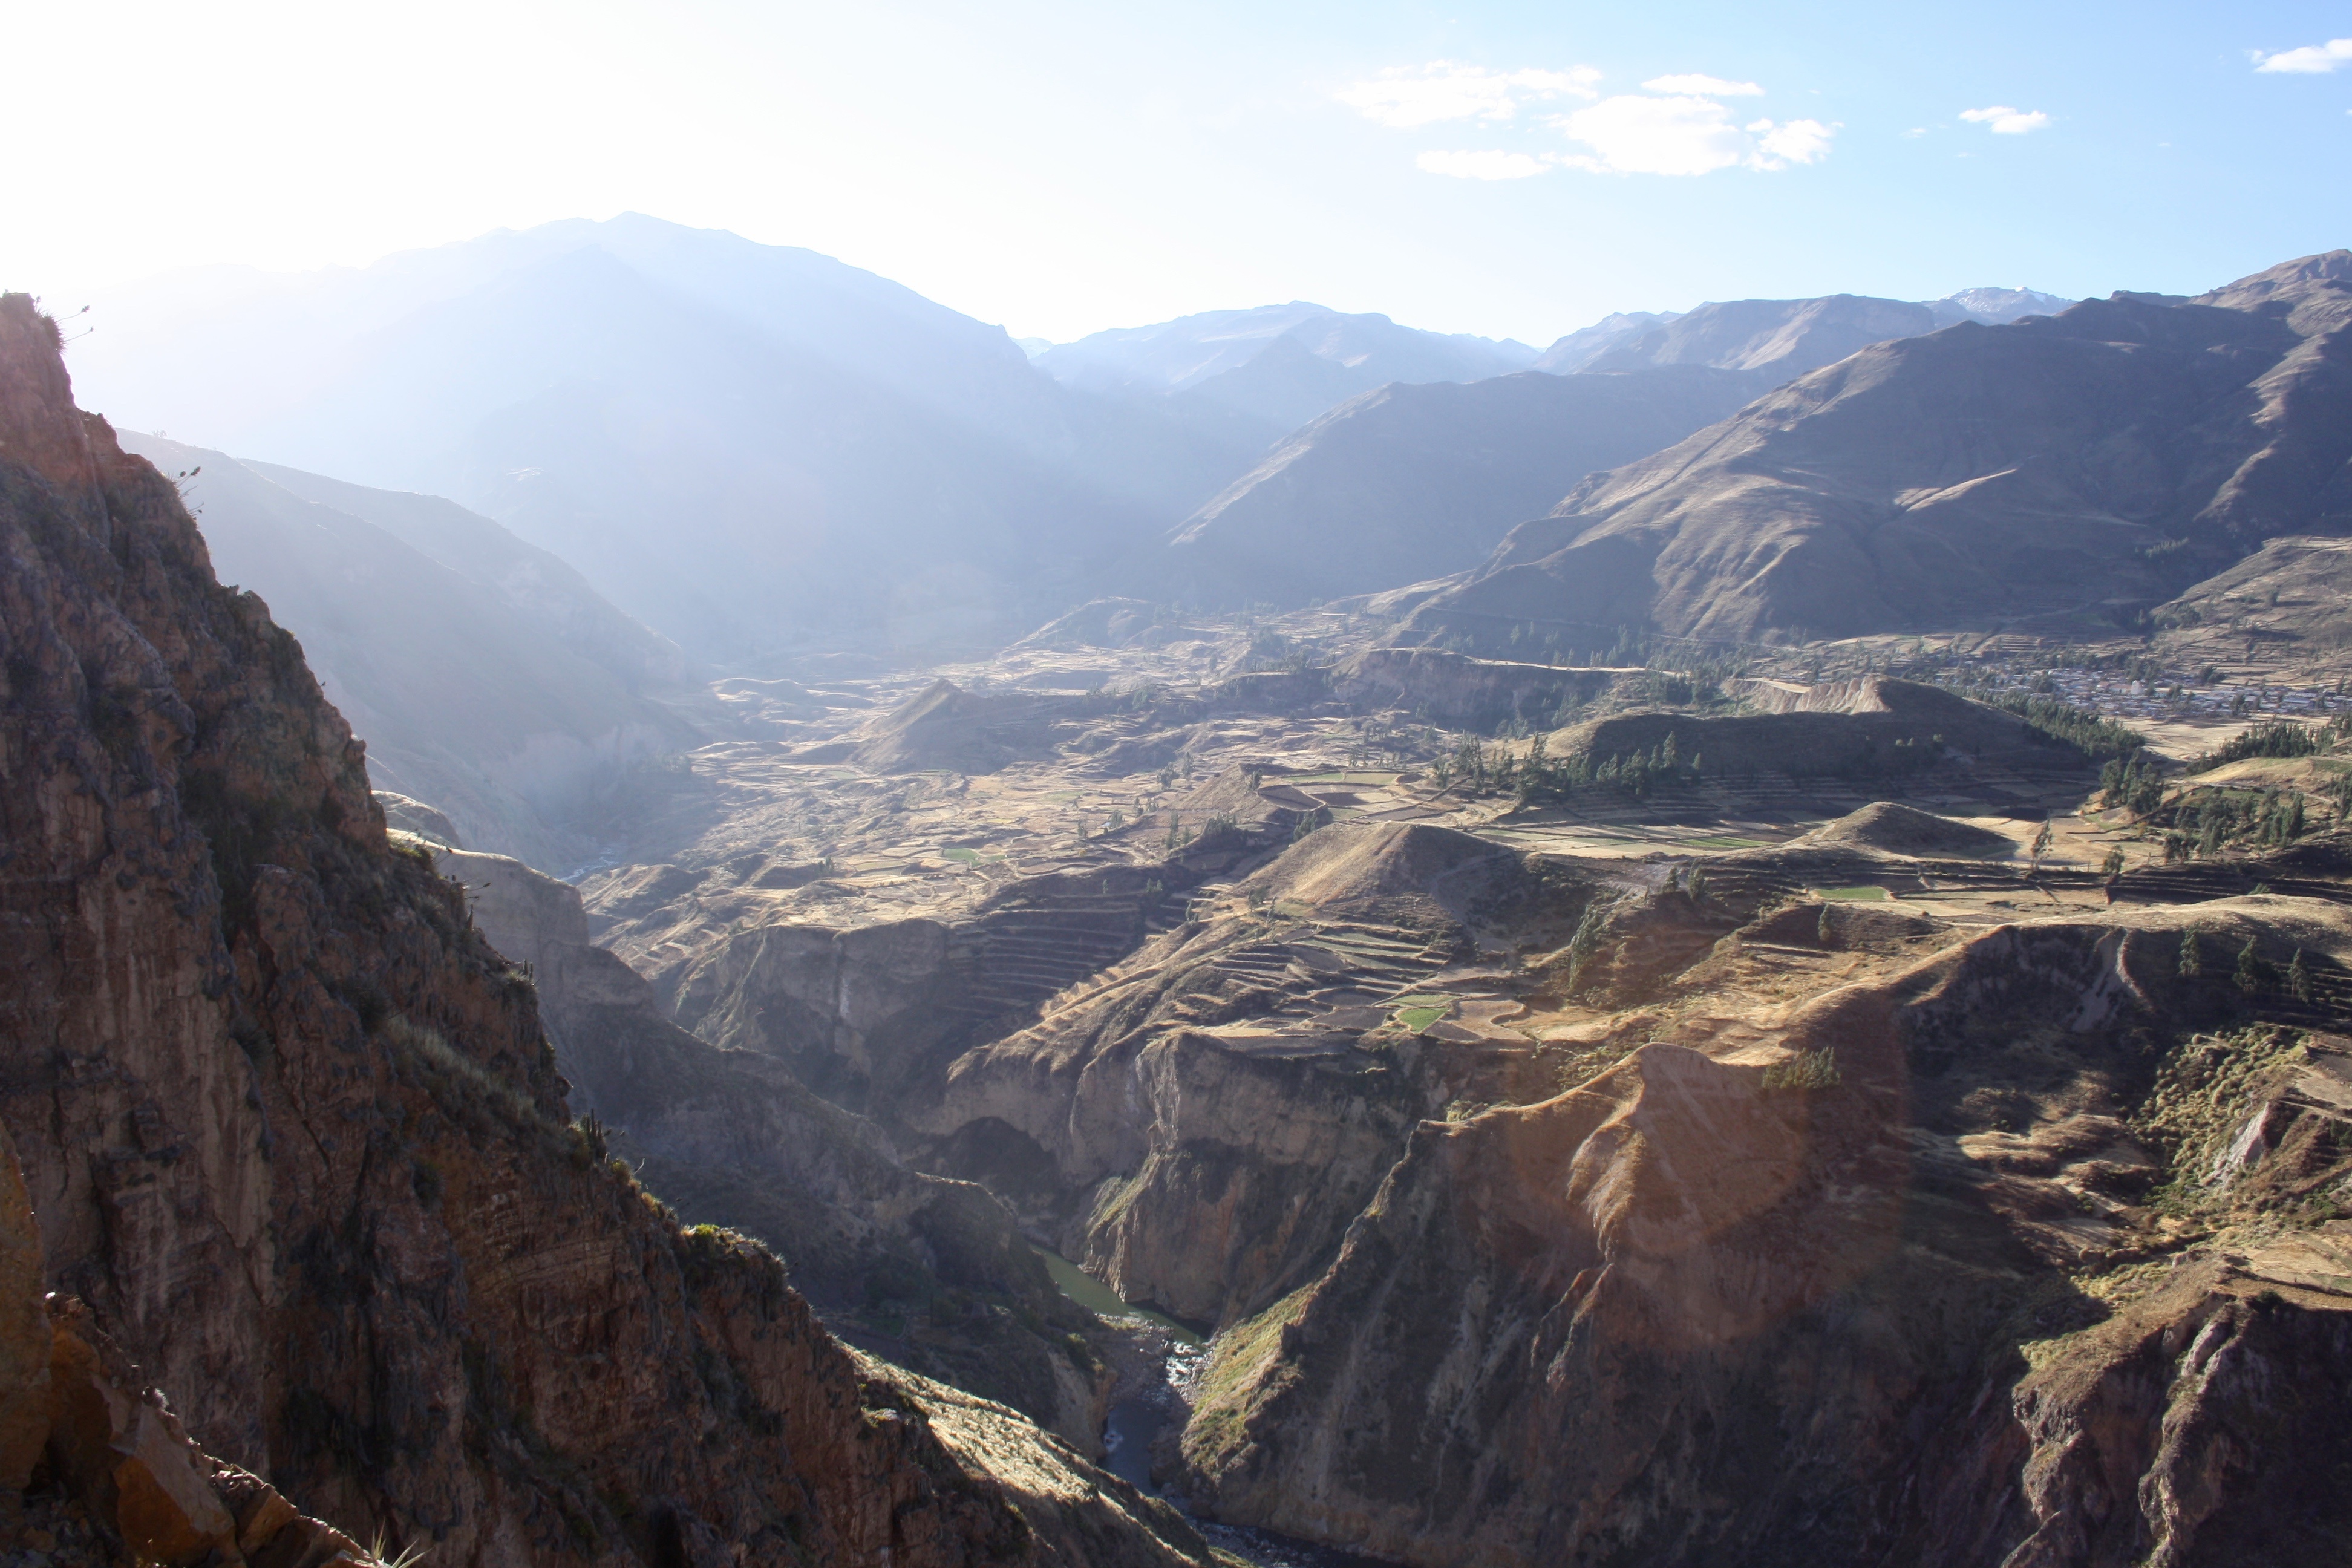
landscape, tree, rock, wilderness, walking, mountain, adventure, valley, mountain range, canyon, ridge, alps, plateau, landform, mountain pass, geographical feature, mountainous landforms